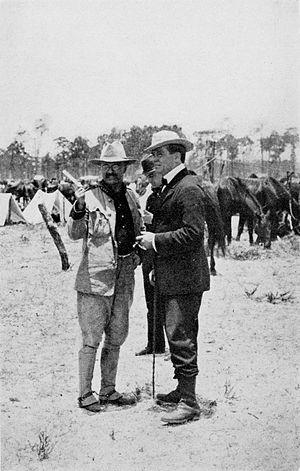
Theodore Roosevelt, Jr. dit Teddy Roosevelt /ˈɹoʊ̯.zə.vɛlt/, né le 27 octobre 1858 à New York et mort le 6 janvier 1919 à Oyster Bay, est un homme d'État américain, vingt-sixième président des États-Unis en poste de 1901 à 1909. Il est également historien, naturaliste, explorateur, écrivain et soldat.